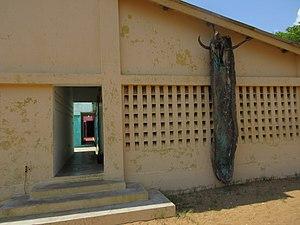
Entre salle conférence villa karo
La Villa Karo est un centre culturel et une résidence d'artistes finno-africain. Elle est située dans la petite ville côtier de Grand-Popo, au Bénin. Son principal objectif est de créer un pont entre les artistes et les acteurs culturels finlandais et africains. Son but est d'offrir aux artistes finlandais, chercheurs, enseignants et autres professionnels des domaines culturel et social, la possibilité de résider en Afrique. Il encourage et invite aussi les professionnels de la culture africains à se rendre en Finlande.